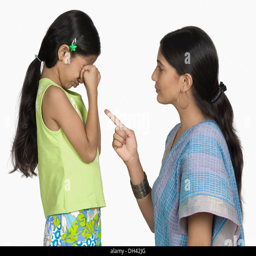
side profile of a young woman scolding her daughter